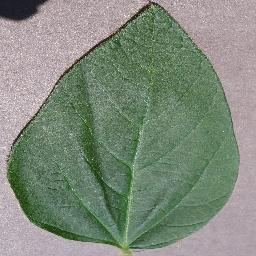
Label: Soybean___healthy